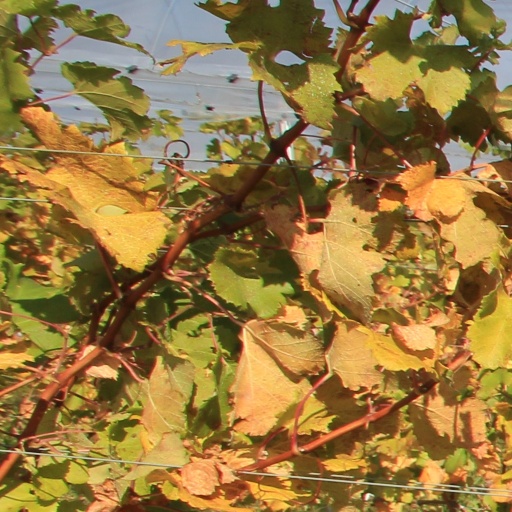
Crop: grape